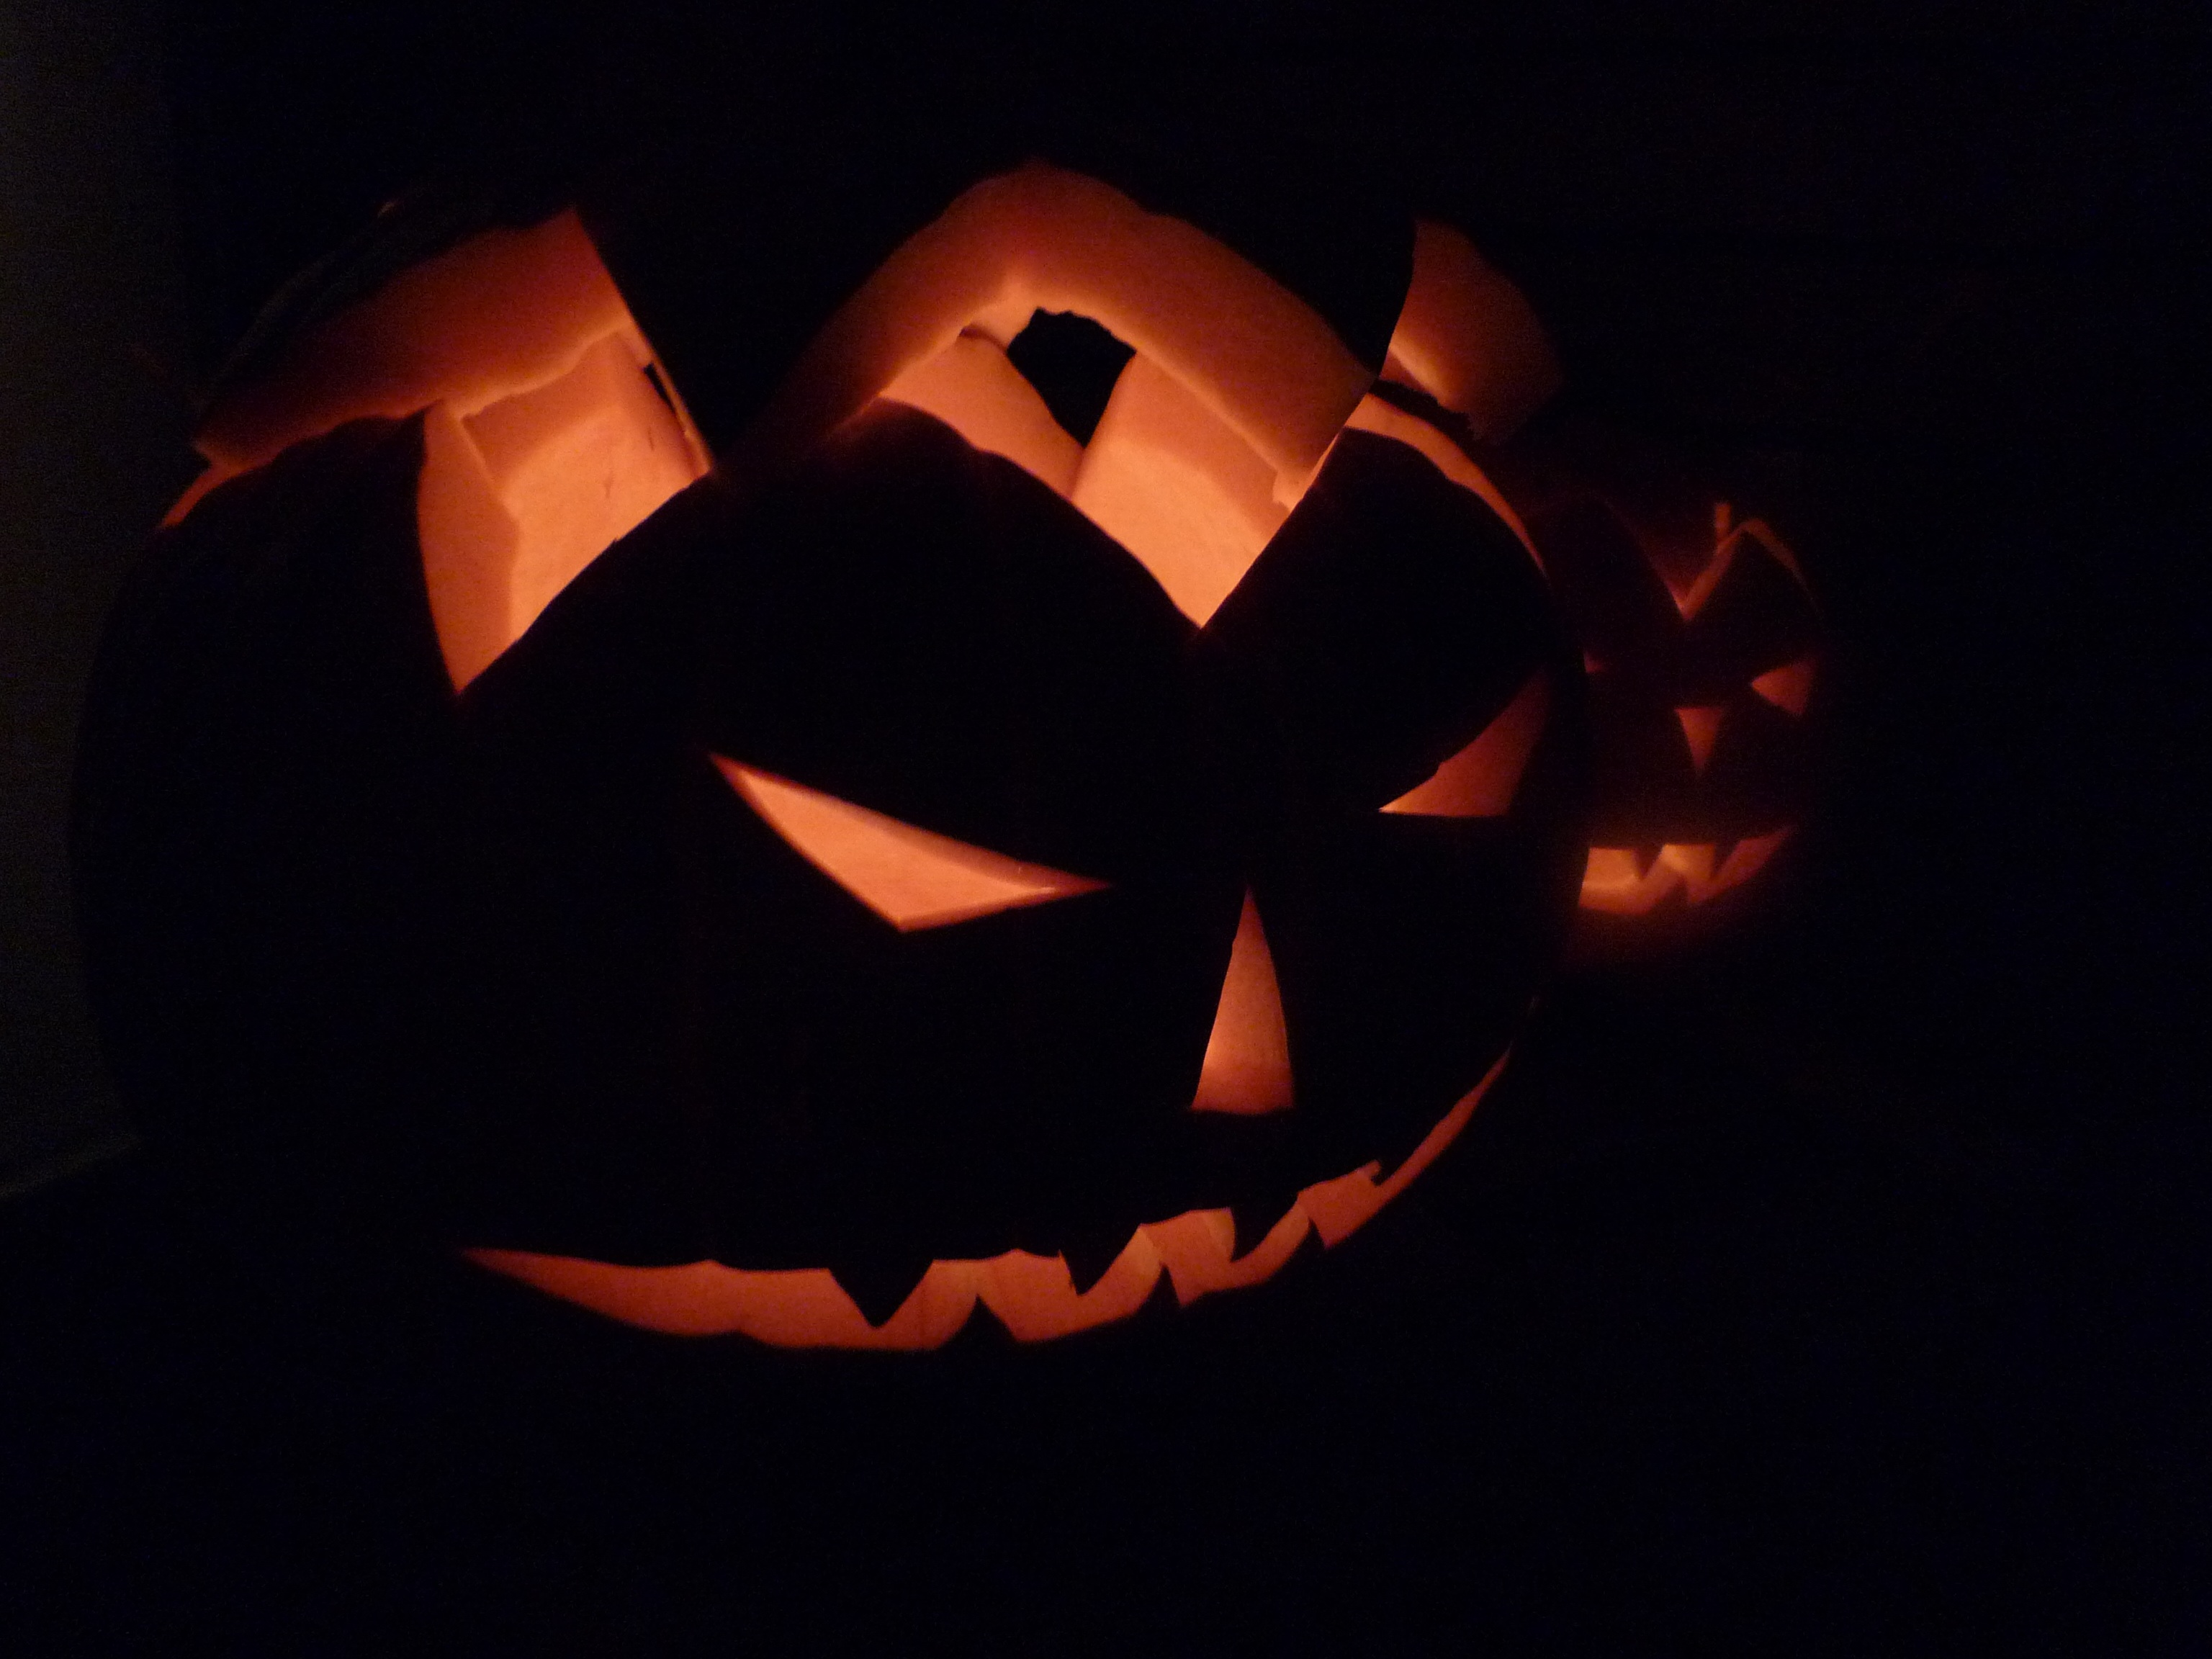
dark, pumpkin, halloween, holiday, darkness, lighting, jack o lantern, creepy, event